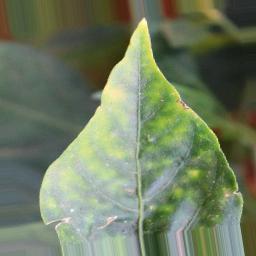
Label: nutritional